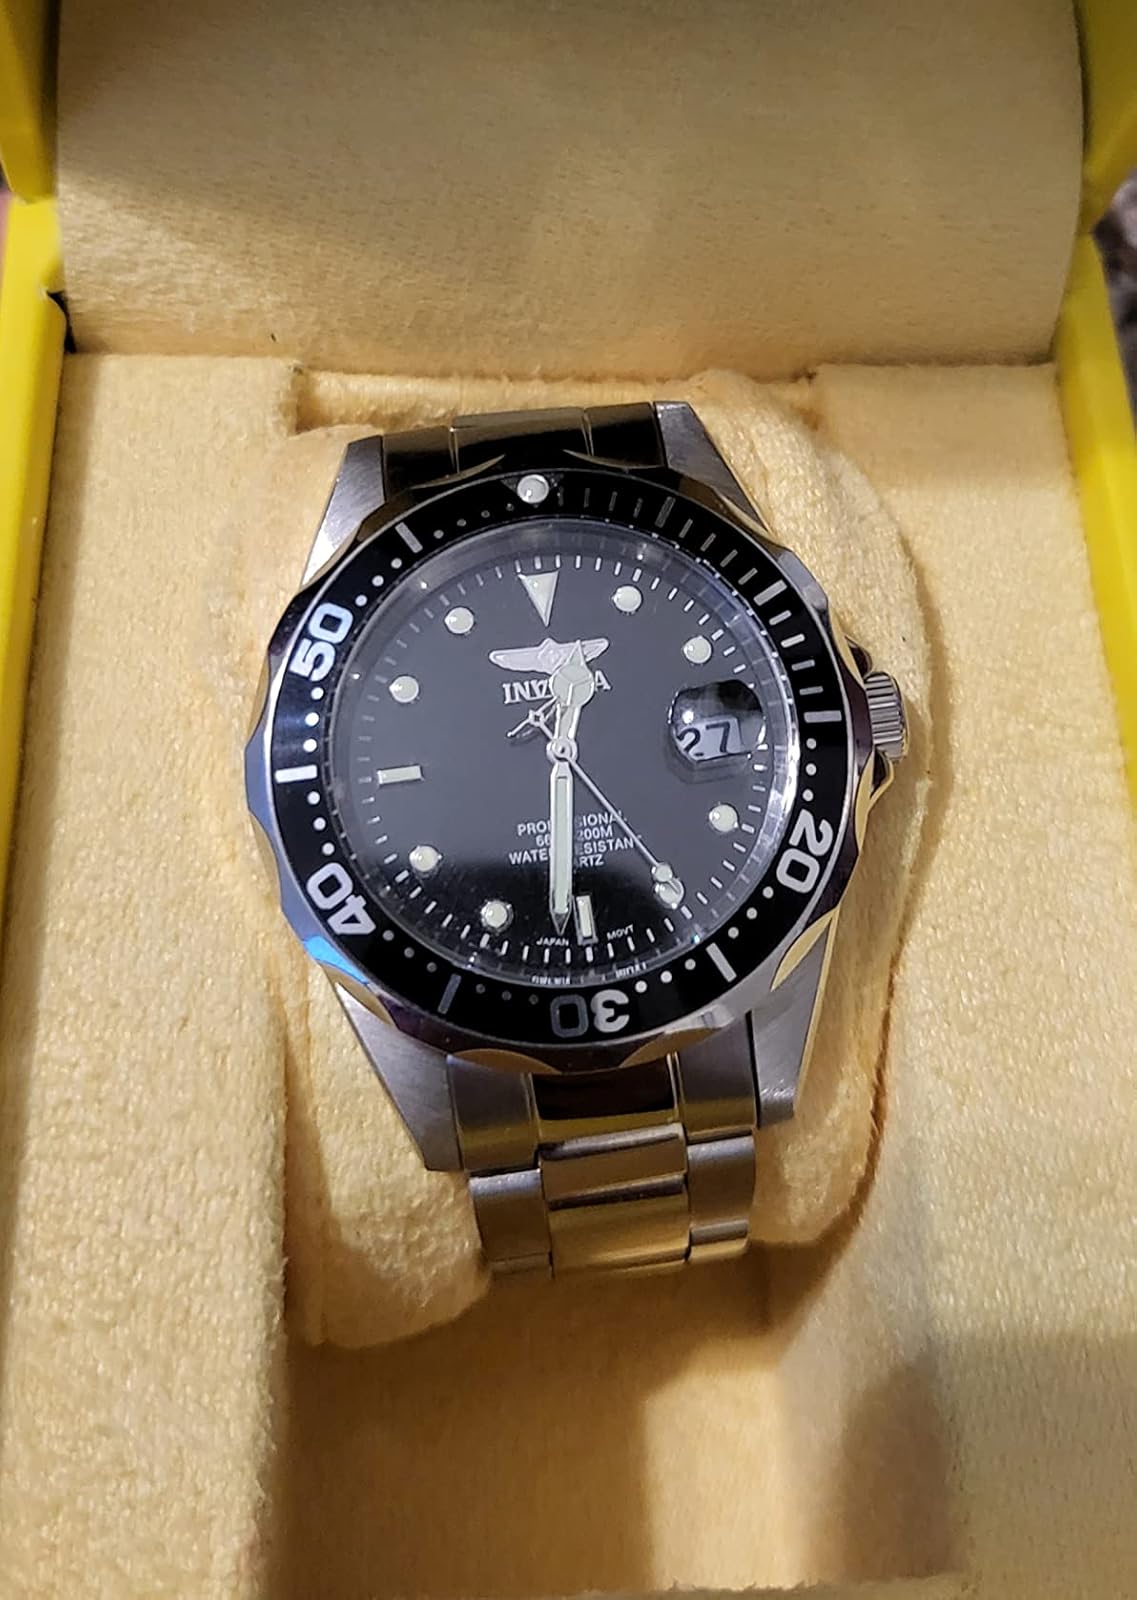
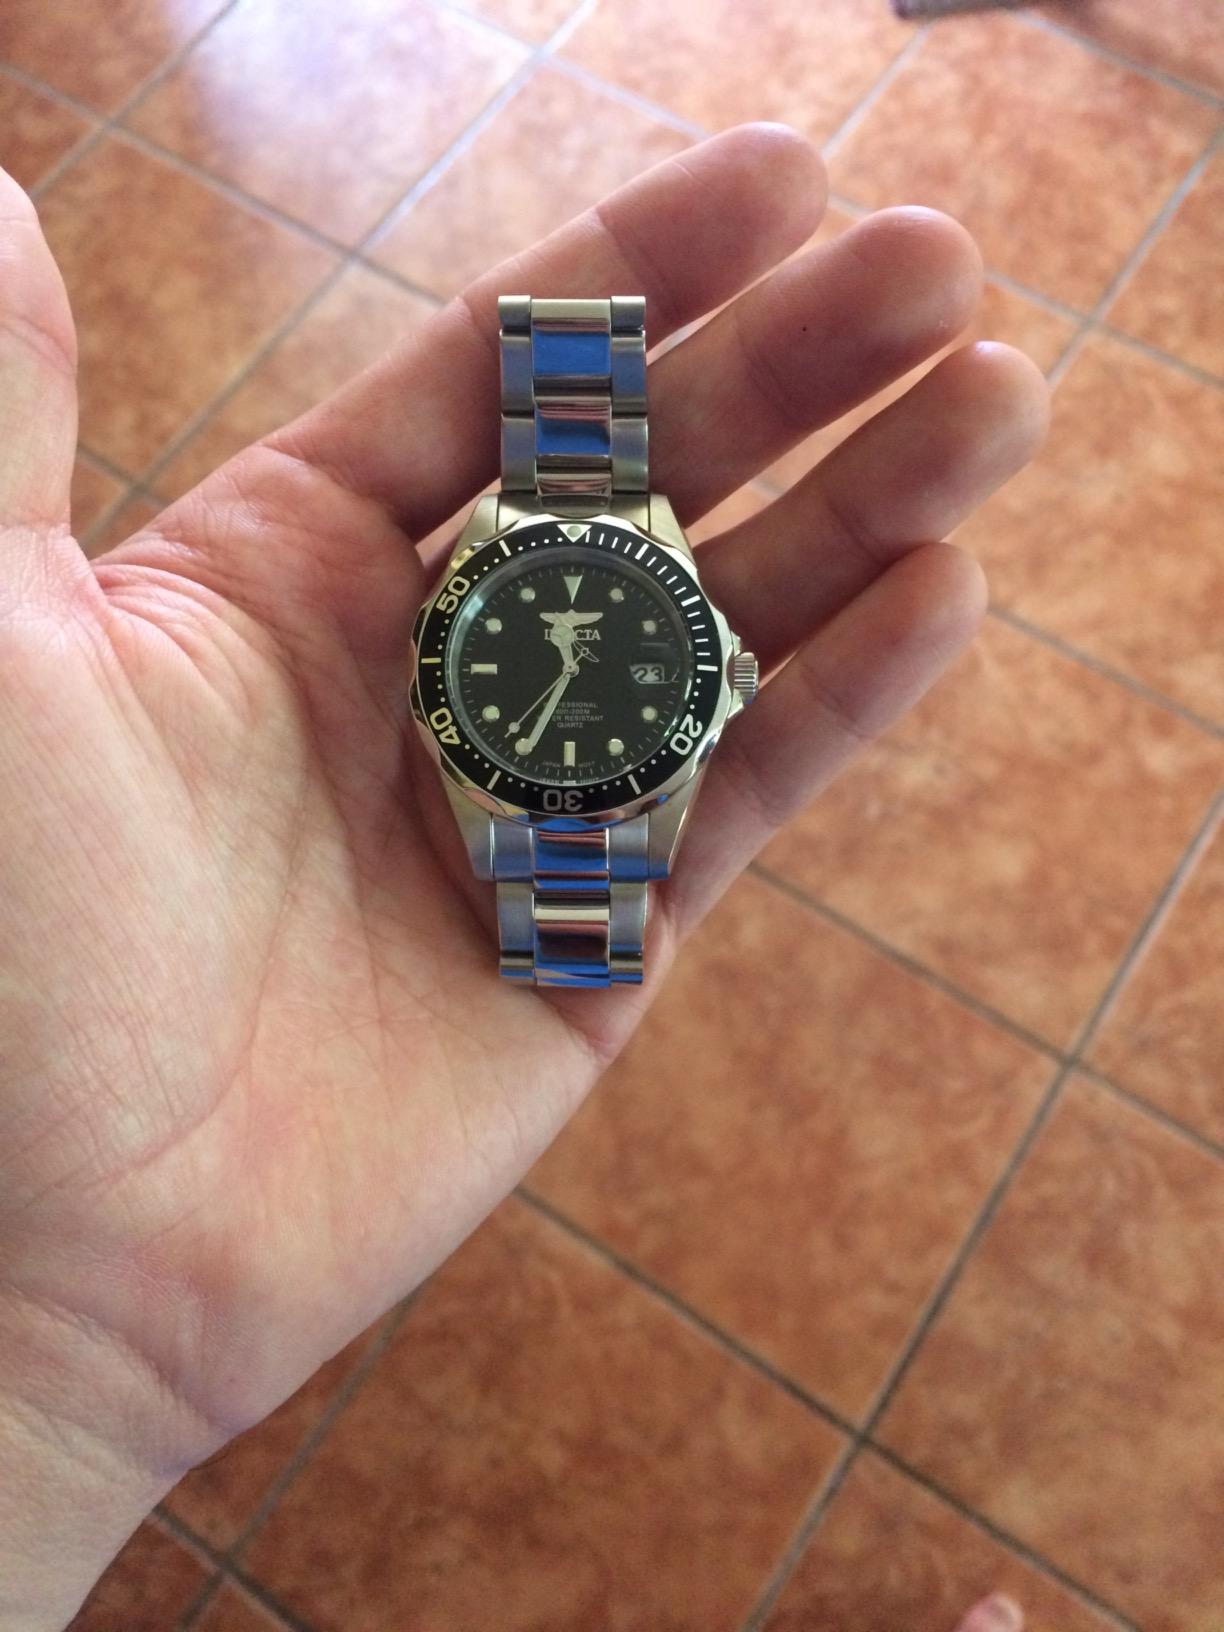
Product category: accessories_watch
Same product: yes